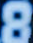
Number: 8